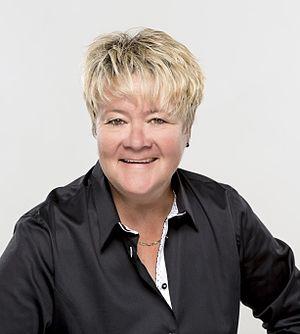
Danielle Berthold en 2013
Le Renouveau sherbrookois est un parti politique municipal dont le chef intérimaire est Vincent Boutin. Le premier chef était Bernard Sévigny, qui fut maire de Sherbrooke de 2009 à 2017 et Président de l’Union des municipalités du Québec de 2011 à 2017. Le parti fait la promotion de valeurs telles que le leadership, la transparence, la participation citoyenne, la responsabilité fiscale et le développement durable.